Boston bun
Also known as:
es - Spanish: Boston bun
ja - Japanese: ボストンバン
Category: bread (sweet roll)
Cuisine: Australian, New Zealand
Associated cuisines: Australian, New Zealand
Area: Australia, New Zealand
Countries: Australia, New Zealand
Region: Australia and New Zealand

The dish is a large spiced bun with a thick layer of coconut icing. Traditionally the bun contains sieved mashed potato, and modern versions sometimes contain raisins or sultanas. It is often served sliced and buttered, to accompany a cup of tea.

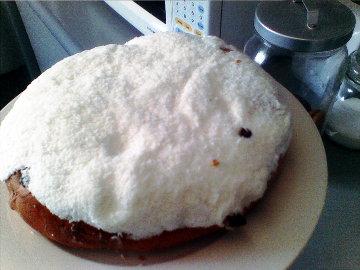